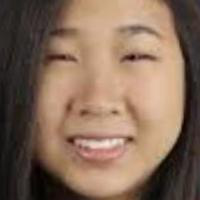
Age group: age 11-20